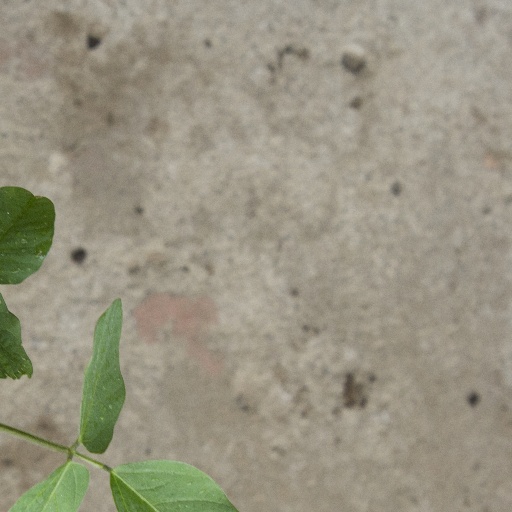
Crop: soybean